Secret Agent (video game)

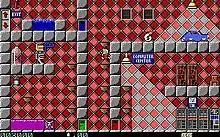
Screenshot

The player controls the titular secret agent, known only under his codename "Agent 006½". Each game is divided into 16 levels; there is no fixed order in which to play them, but the "main fortress" cannot be accessed until the other 15 levels have all been completed.